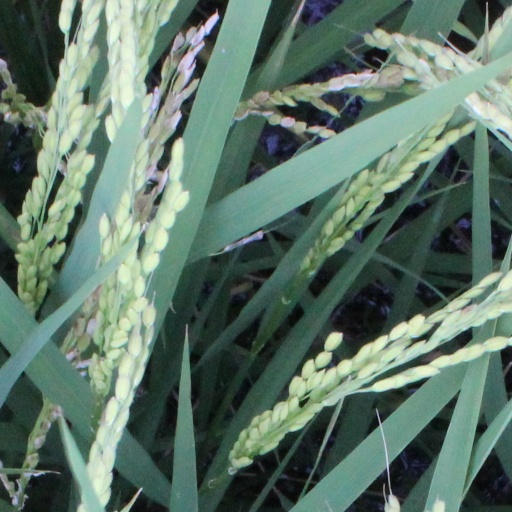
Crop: rice